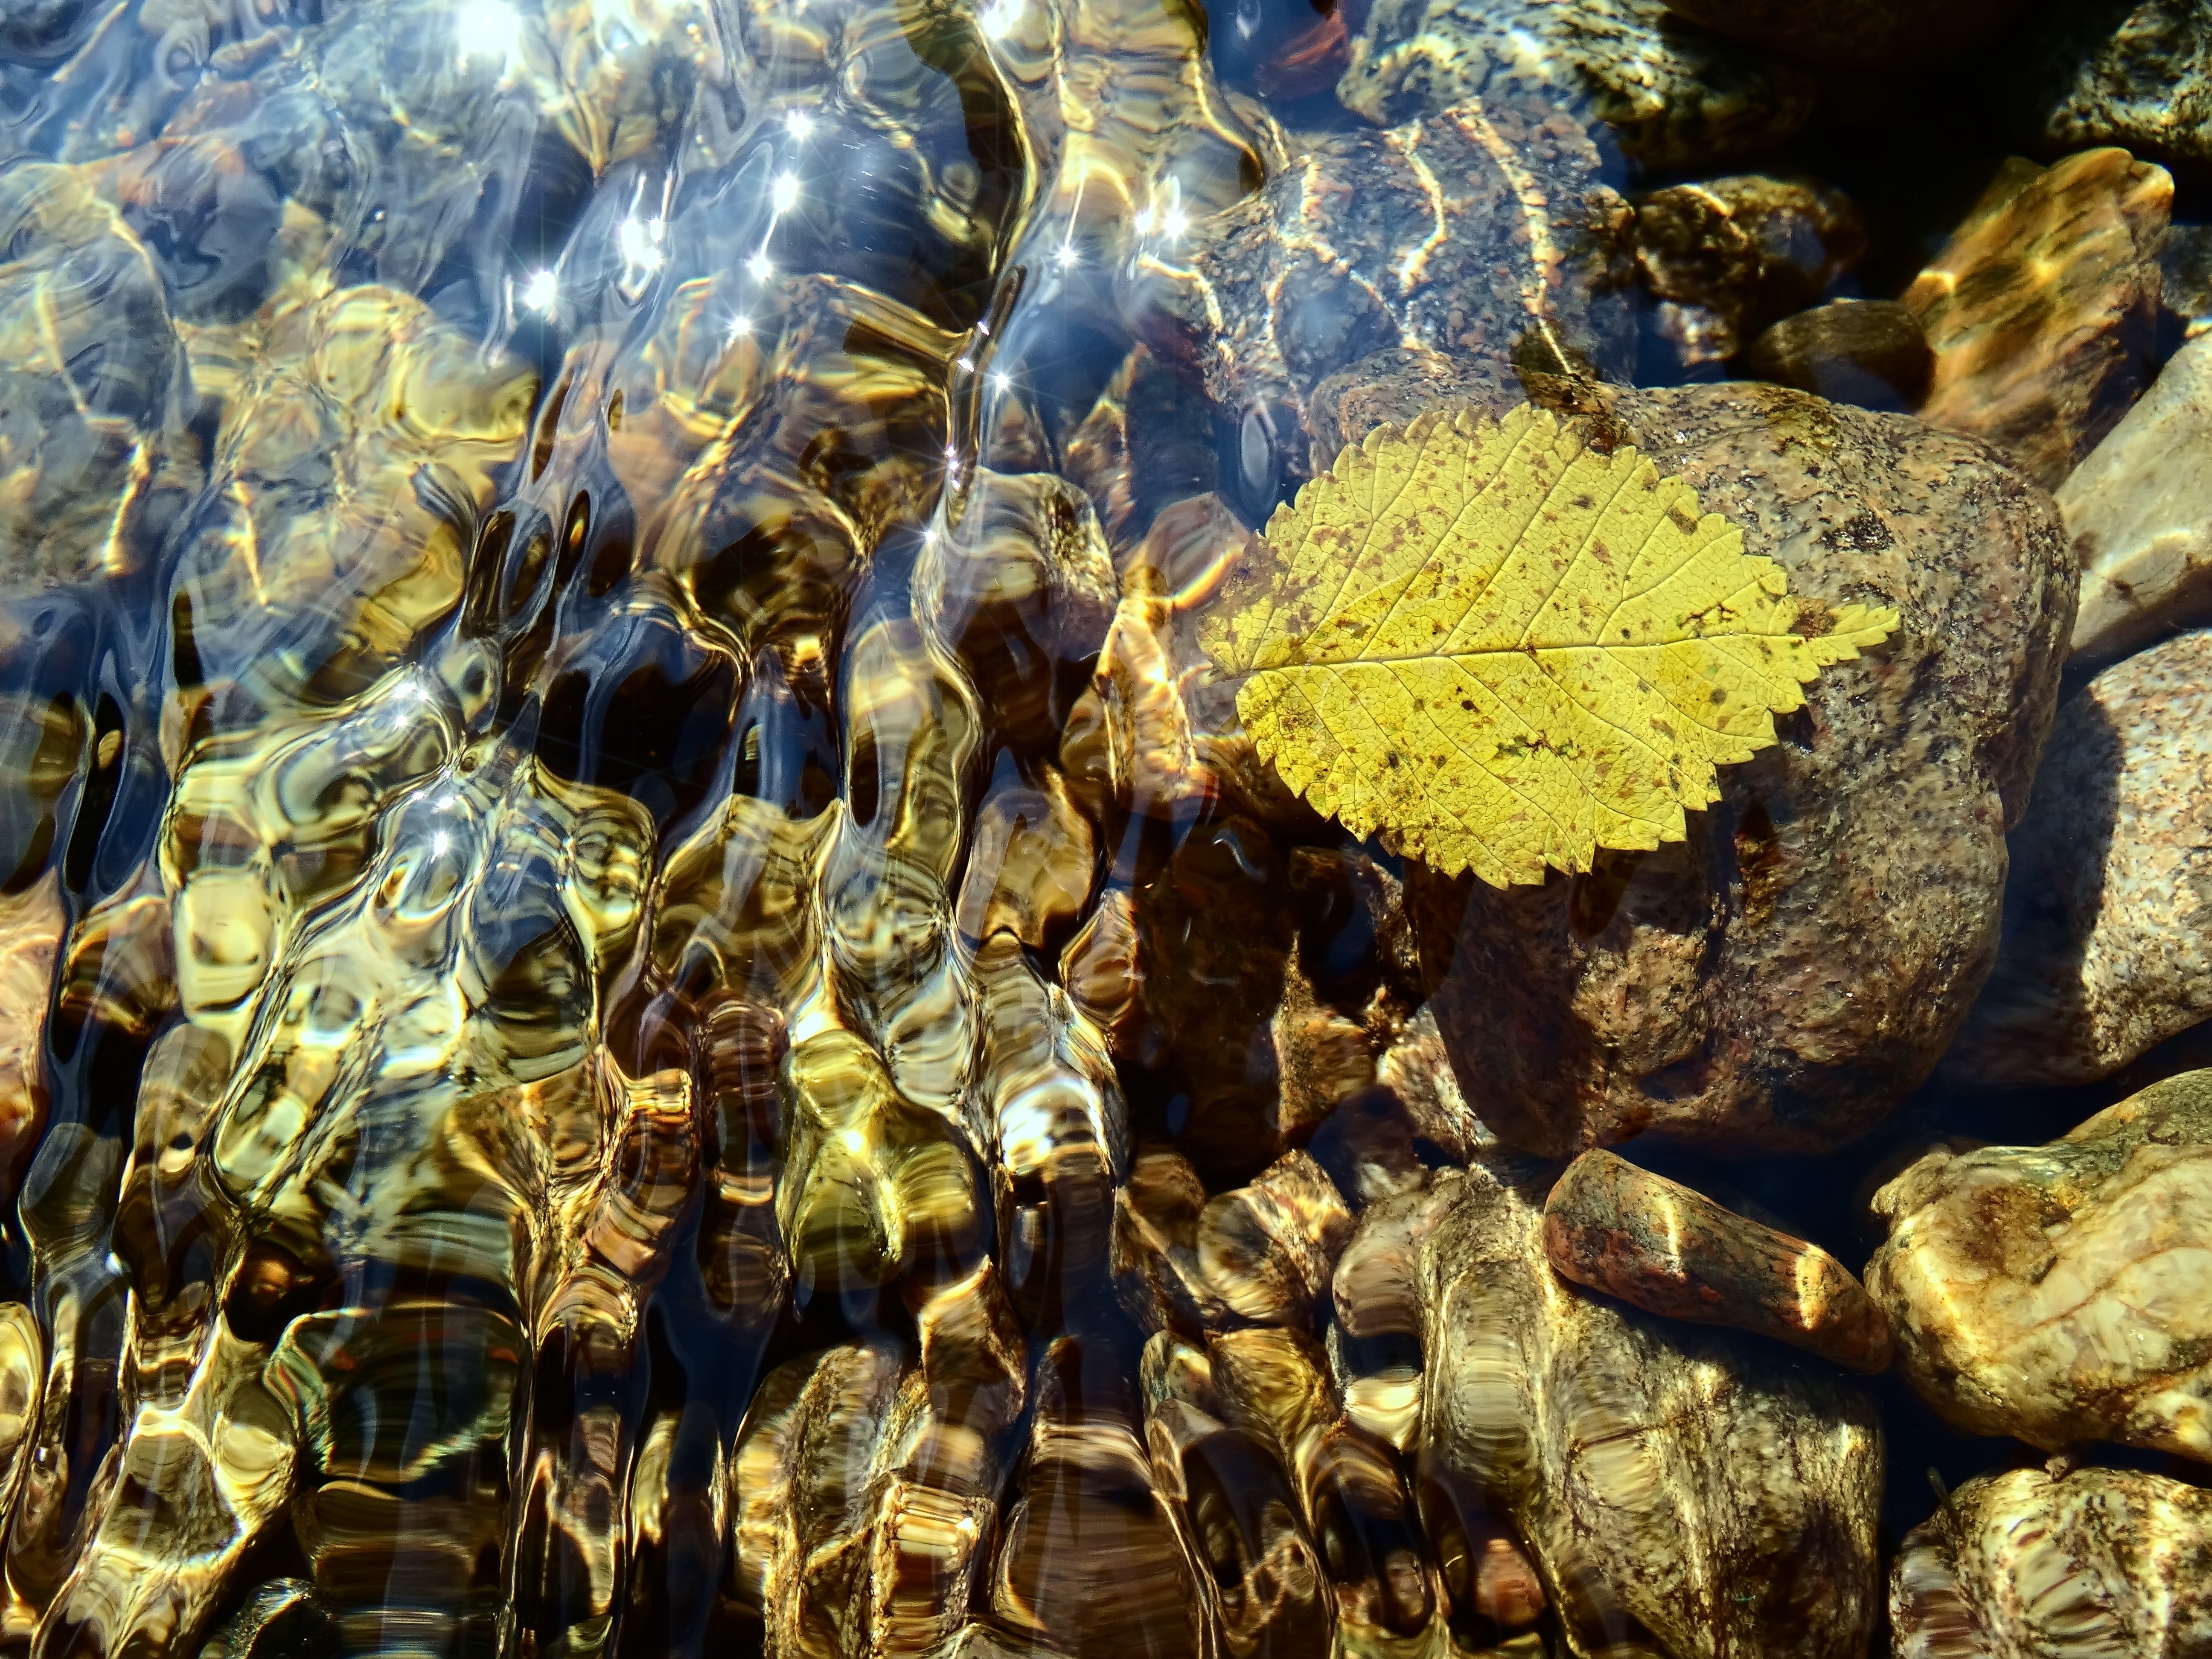
water, nature, rock, plant, leaf, flower, river, swim, autumn, flora, sunny, water surface